Port of Isla Cristina

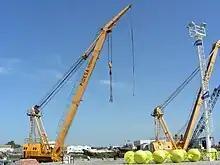
Cranes for large cargo handling maneuvers in the latest expansion of the port, between the Muelle Martínez Catena and Muelle Marina in early 2009.

Already in the 20th century, in an area of about 50 m² reclaimed from the sea of the Muelle Martínez Catena, the port authority's hut was built. Later, in the western area of the Muelle Marina, the enclosure that would prevent the sale of fish in squares, such as Las Flores, the "new" "Llotja" ("lota", as this building is still known, a derivation of the Catalan Llotja) was built on land reclaimed from the sea. The Muelle Marina was finally extended to its modern configuration: about 40 meters were gained back towards the estuary. Subsequently, the same was done in the southern part of the Muelle Catena. In the second half of the 20th century, a new "Llotja" building was created in the northern part of the Muelle Martínez Catena, which was improved at the end of the 20th century by building an extension in the southern part of the Muelle Catena and rebuilding the old "Llotja" in the northern part of the wharf. The part of the Muelle Marina that had not yet been extended, from its eastern end to the Puente Infanta Cristina, was incorporated into the port at the turn of the millennium. At the same time, around the mid-1990s, the entire port area was fenced off. It was at this time that EPPA ("Empresa Pública de Puertos de Andalucía") took over the administration of the port of Isla Cristina.